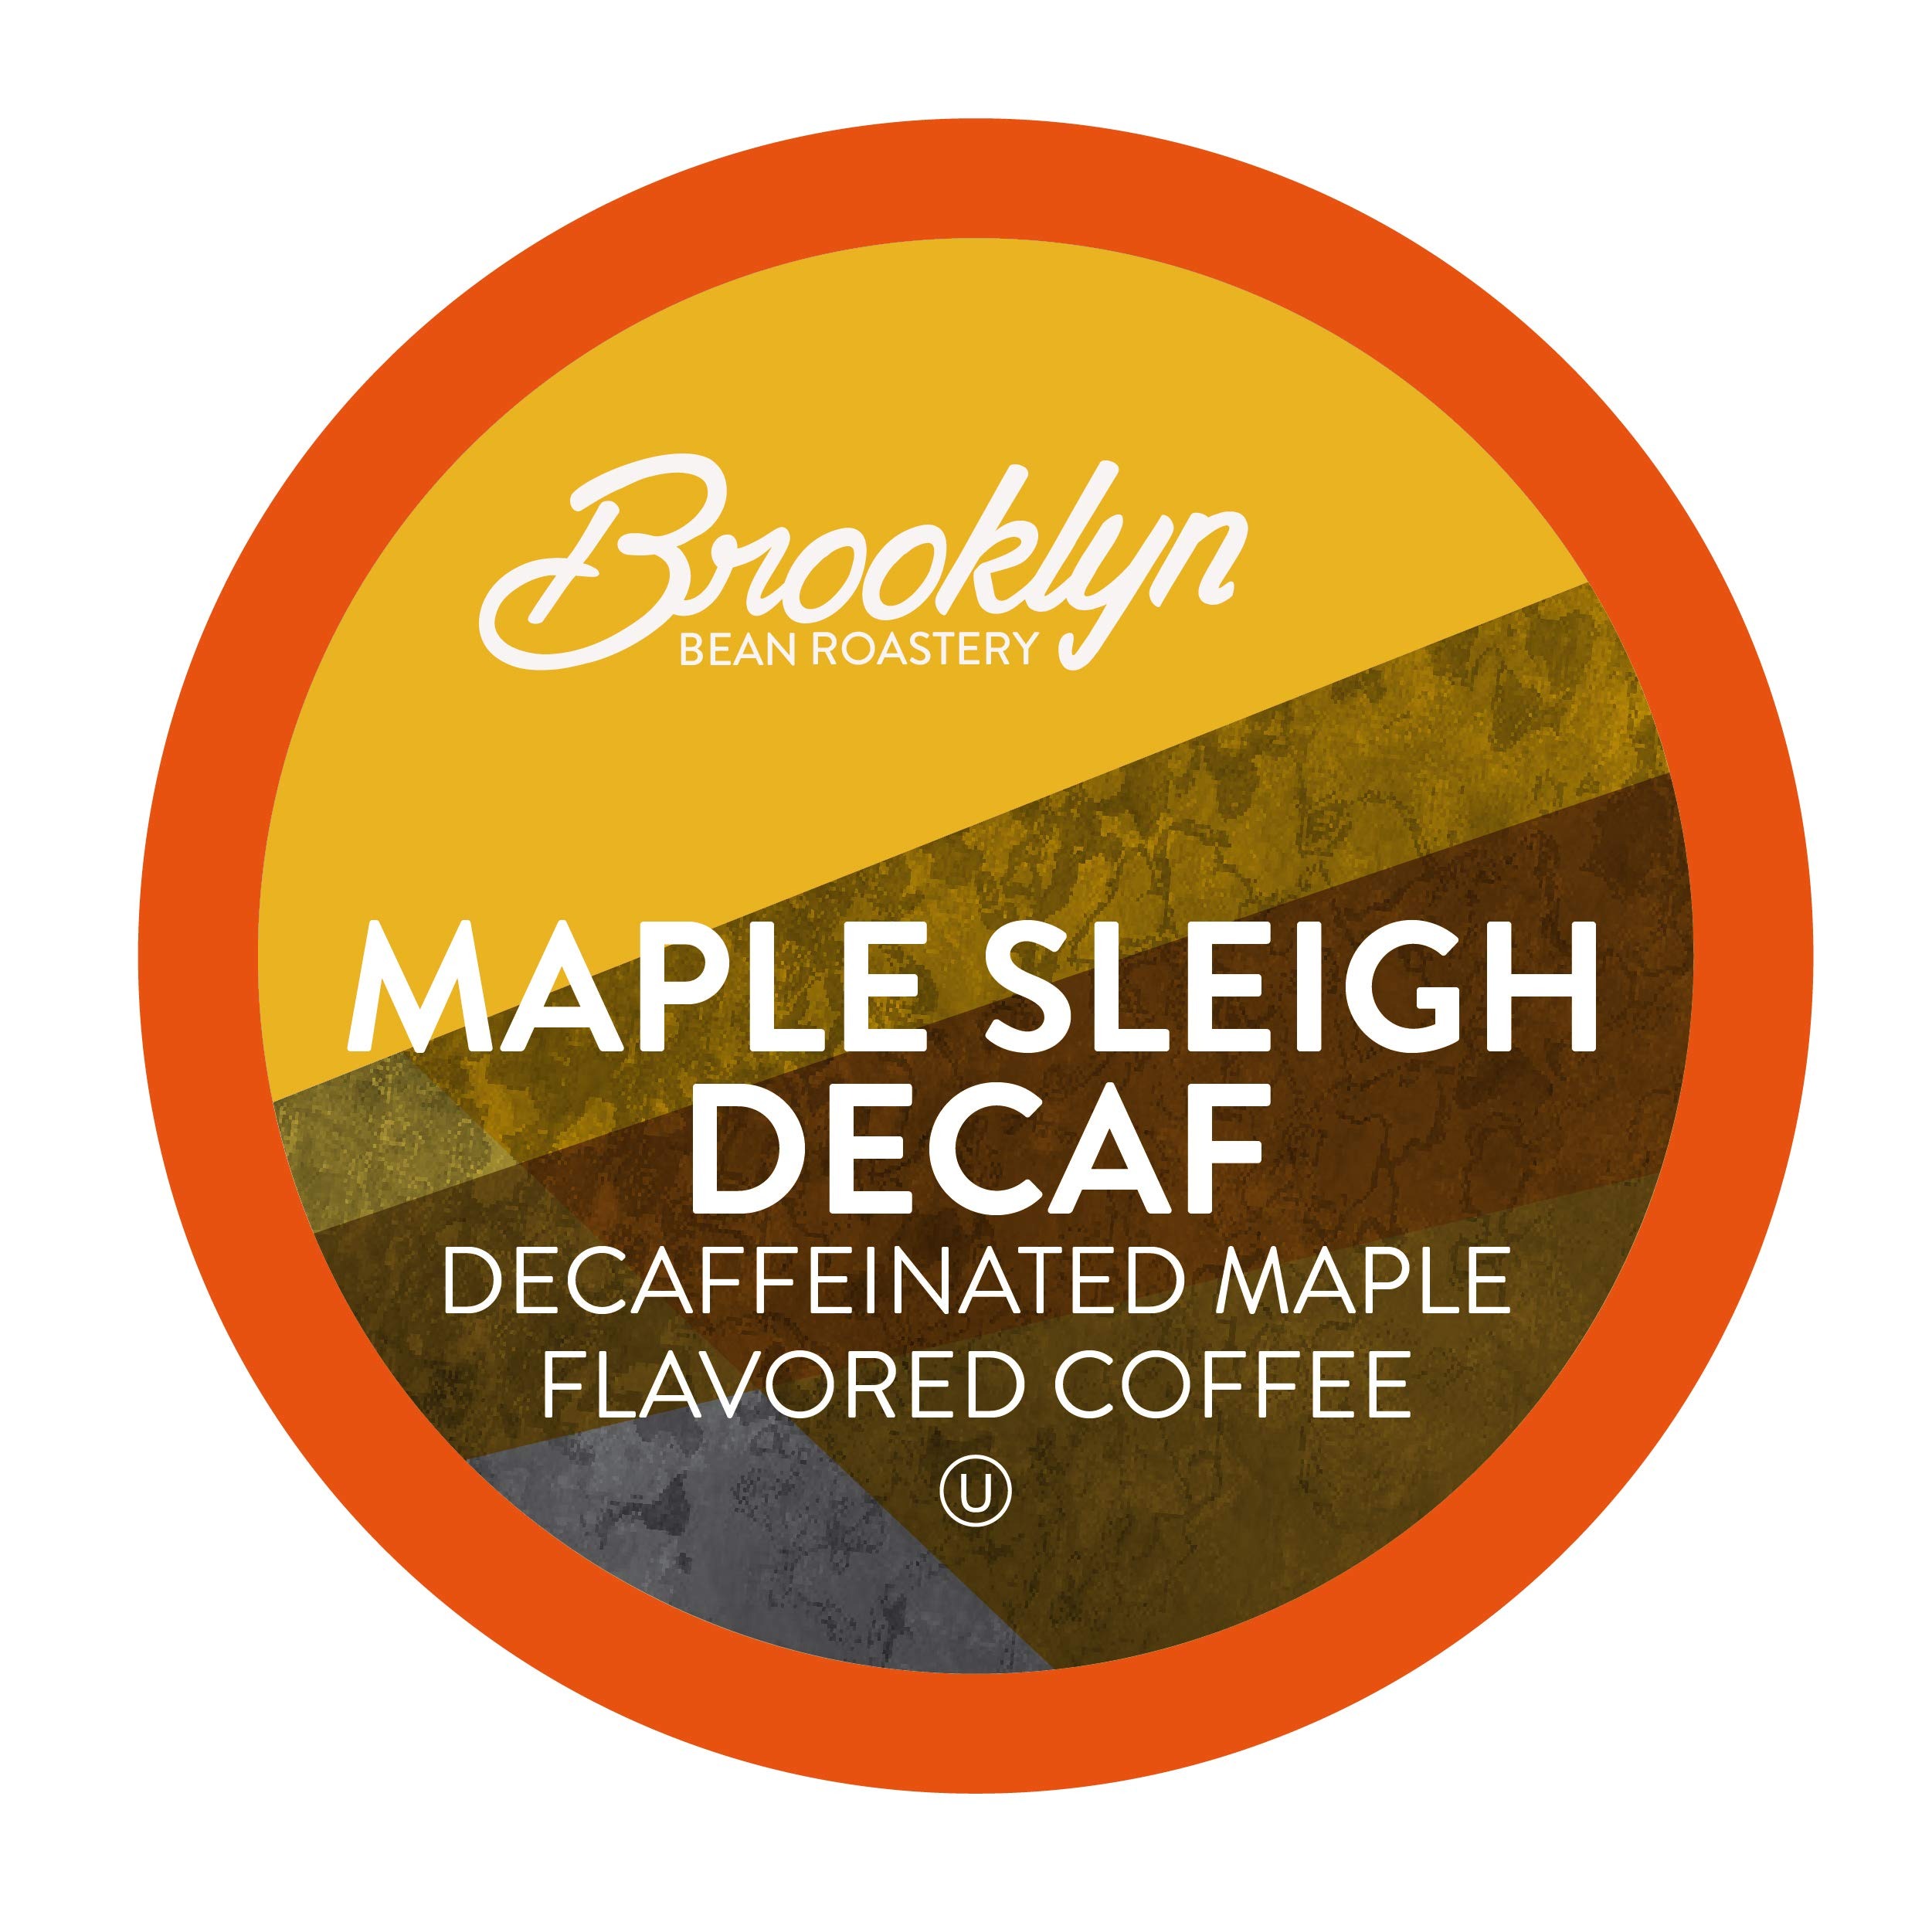
Item Name: Brooklyn Beans Coffee Pods, Maple Sleigh Decaf - Compatible with Keurig K Cup Brewers Including 2.0 Machines, 40 Count, Maple Flavored
Bullet Point 1: Enjoy the sweet and comforting flavor of maple without the caffeine, perfect for a delightful and relaxing coffee experience any time of day.
Bullet Point 2: These 40 count pods are compatible with Keurig K Cup Brewers, including 2.0 machines, ensuring seamless and convenient brewing for a rich coffee experience.
Bullet Point 3: Each pod offers a smooth and aromatic coffee experience, combining high quality, freshly roasted coffee beans with the rich taste of maple.
Bullet Point 4: Perfect for any time of day, these decaf coffee pods provide a unique and satisfying flavor, ideal for those who prefer caffeine free options.
Bullet Point 5: Brooklyn Beans ensures each pod is filled with freshly roasted, high quality coffee, providing a consistent and enjoyable coffee experience with every brew.
Value: 40.0
Unit: Count

Price: 24.92